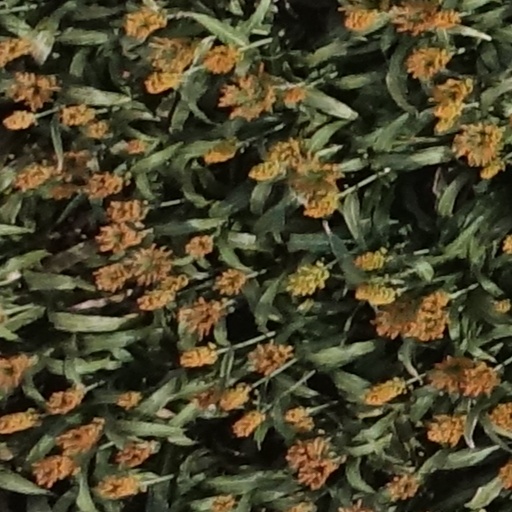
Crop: sorghum